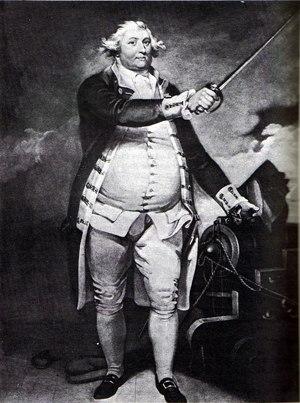
Douglas est un ancien comté canadien de la province de Nouvelle-Écosse. Il était la destination de Loyalistes fuyant le siège de quatre-vingt seize lors de la révolution américaine. En 1861, avec le comté de Rawdon, Douglas devient partie de la nouvelle municipalité de district d'East Hants.